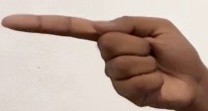
ASL sign: G